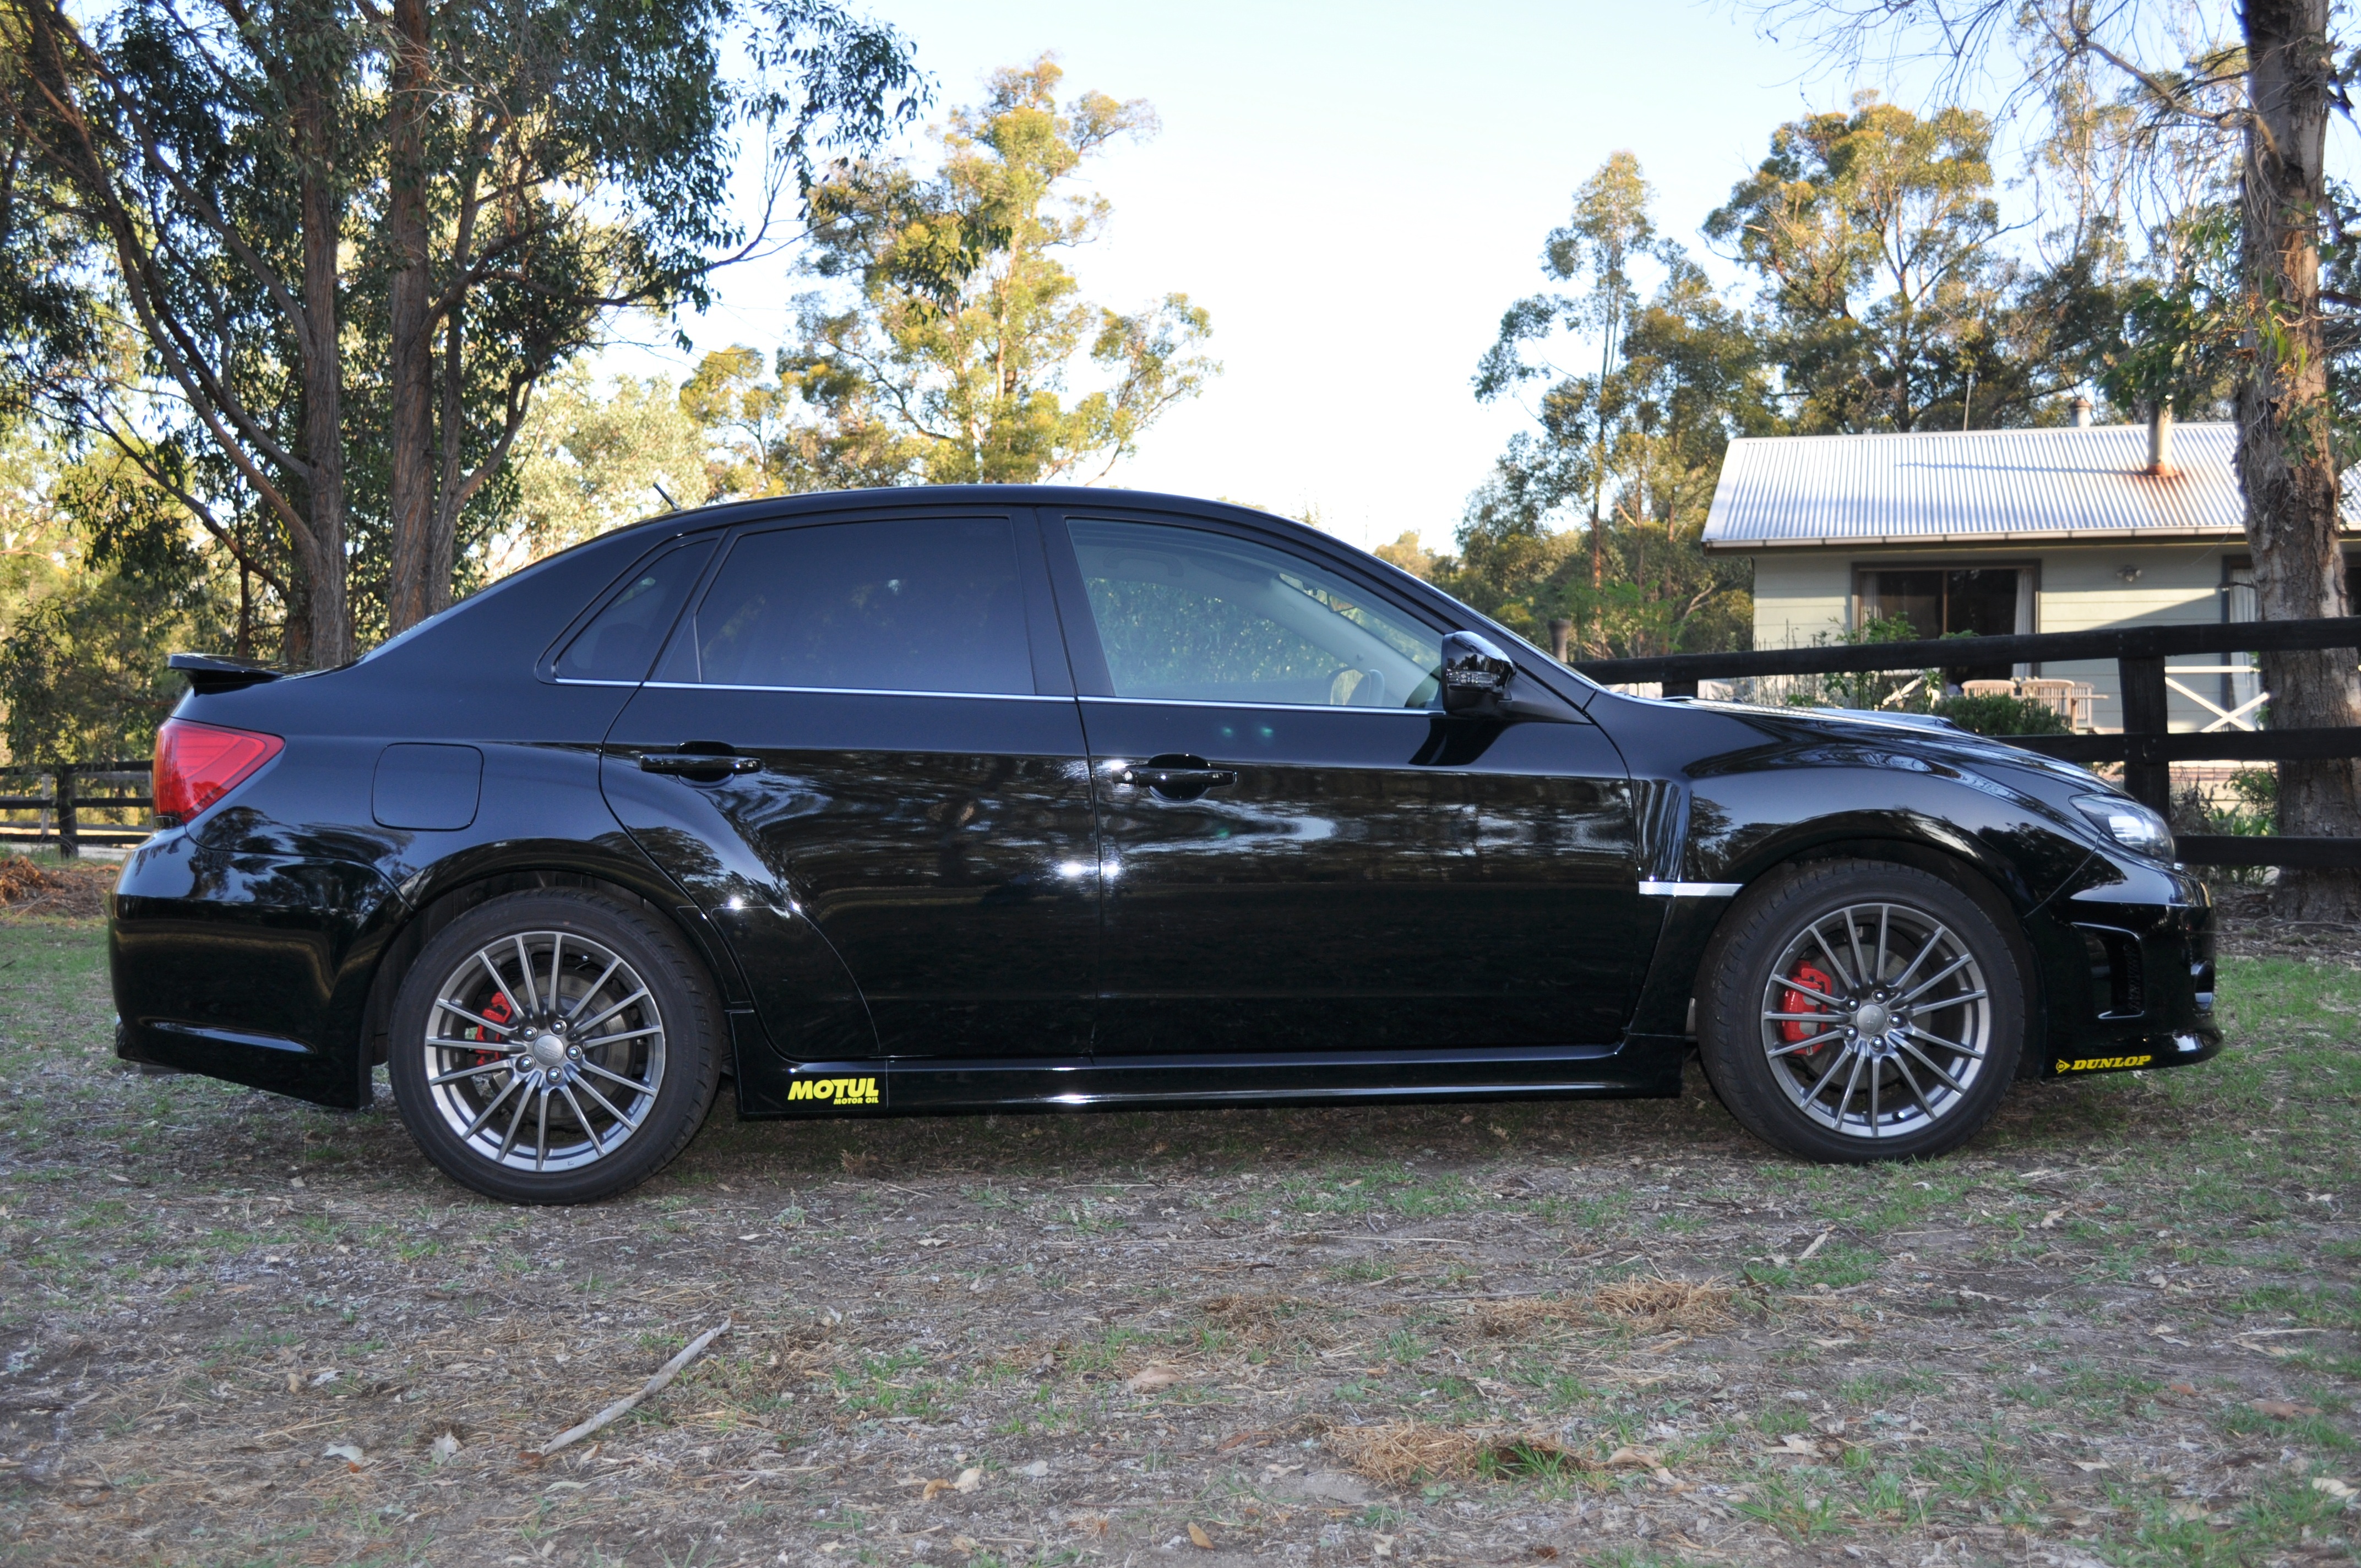
car, wheel, automobile, vehicle, drive, auto, automotive, sports car, bumper, power, performance, rim, motor, sedan, subaru, land vehicle, wrx, automobile make, automotive exterior, automotive design, luxury vehicle, executive car, mid size car, subaru impreza wrx sti